Mariiampil

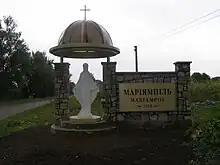
Welcome sign

Mariiampil, or formerly Marynopil is a village (a former township) in Ivano-Frankivsk Raion of Ivano-Frankivsk Oblast (province) on the left bank of the Dnister. Mariiampil belongs to Dubivtsi rural hromada, one of the hromadas of Ukraine.